Geography of Kerala

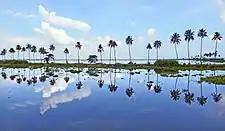
Vembanad, the largest lake in India, is a portion of the Kerala Backwaters

A substantial portion of Malabar Coast including the western coastal lowlands and the plains of the midland may have been under the sea in ancient times. Marine fossils have been found in an area near Changanassery, thus supporting the hypothesis. Pre-historical archaeological findings include dolmens of the Neolithic era in the Marayur area of the Idukki district, which lie on the eastern highland made by Western Ghats. Rock engravings in the Edakkal Caves, in Wayanad, date back to the Neolithic era around 6000 BCE.